Cambodian Rocks

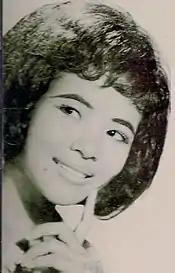
Singer Pan Ron 1968

The recordings reflect the influence of Western rock and pop music in general and that of the United States in particular due to its heavy involvement in Southeast Asia during the Vietnam War. The compilation is varied, combining a range of popular Western genres like garage, psychedelic, and surf rock, with Khmer vocal techniques, instrumental innovations, and the popular romvong "circle dance music" trend. Several reviews describe the uncanny quality of the songs using words like "mystery" and "familiarity", to help account for the album's wide appeal at the time of its release when such compilations were less common. Yol Aularong's "Yuvajon Kouge Jet", for example, has been noted as sounding like a "fuzzed-out, reverb-soaked" "go-go organ and fuzz-guitar" cover of Them's "Gloria". Reviewers also noted similarities between Sinn Sisamouth's "Srolanh Srey Touch" and Santana's cover of Fleetwood Mac's "Black Magic Woman". Other tracks have been likened to Booker T. & the M.G.'s and The Animals.